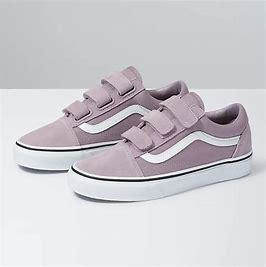
Brand: Vans
Model: Old Skool V